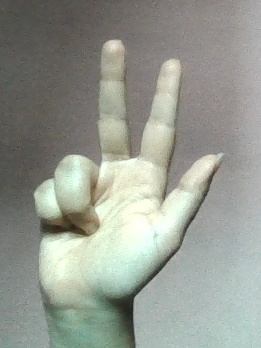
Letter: al